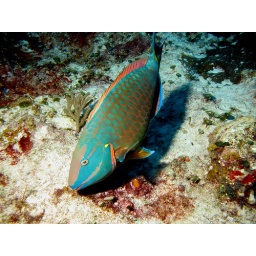
Stoplight Parrotfish. The yellow marking near the gills gives this fish it's name.